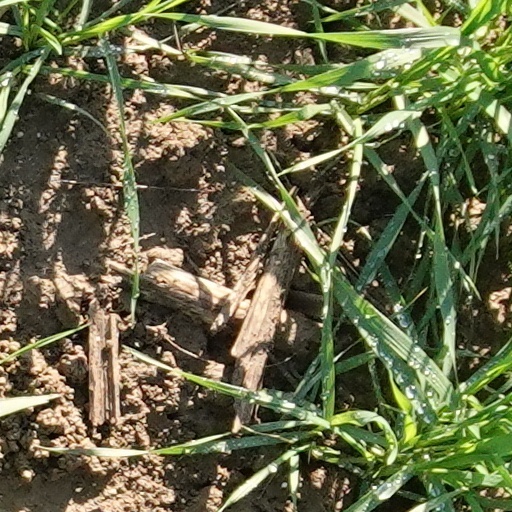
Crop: wheat